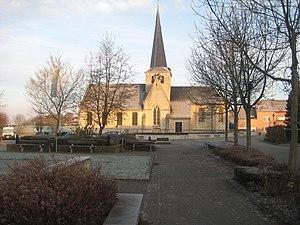
Cette page regroupe l'ensemble des monuments classés de la ville belge de Zaventem.
Nossegem est une section et un village de la commune belge de Zaventem situés en Région flamande dans la province du Brabant flamand.